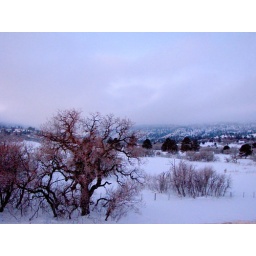
Unusual low clouds hung around the distant mountains and gave the snowy landscape a different feel this winter morning.  sf